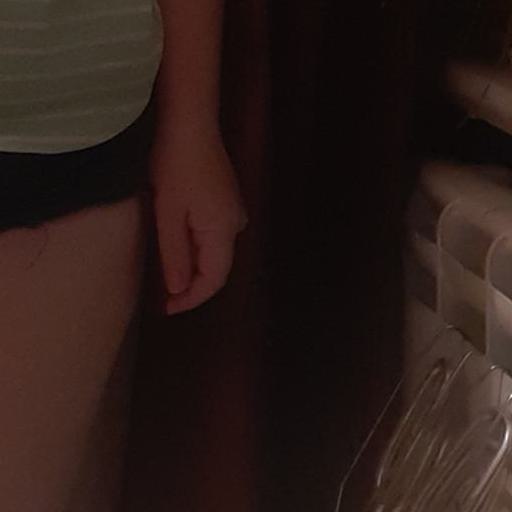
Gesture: no_gesture